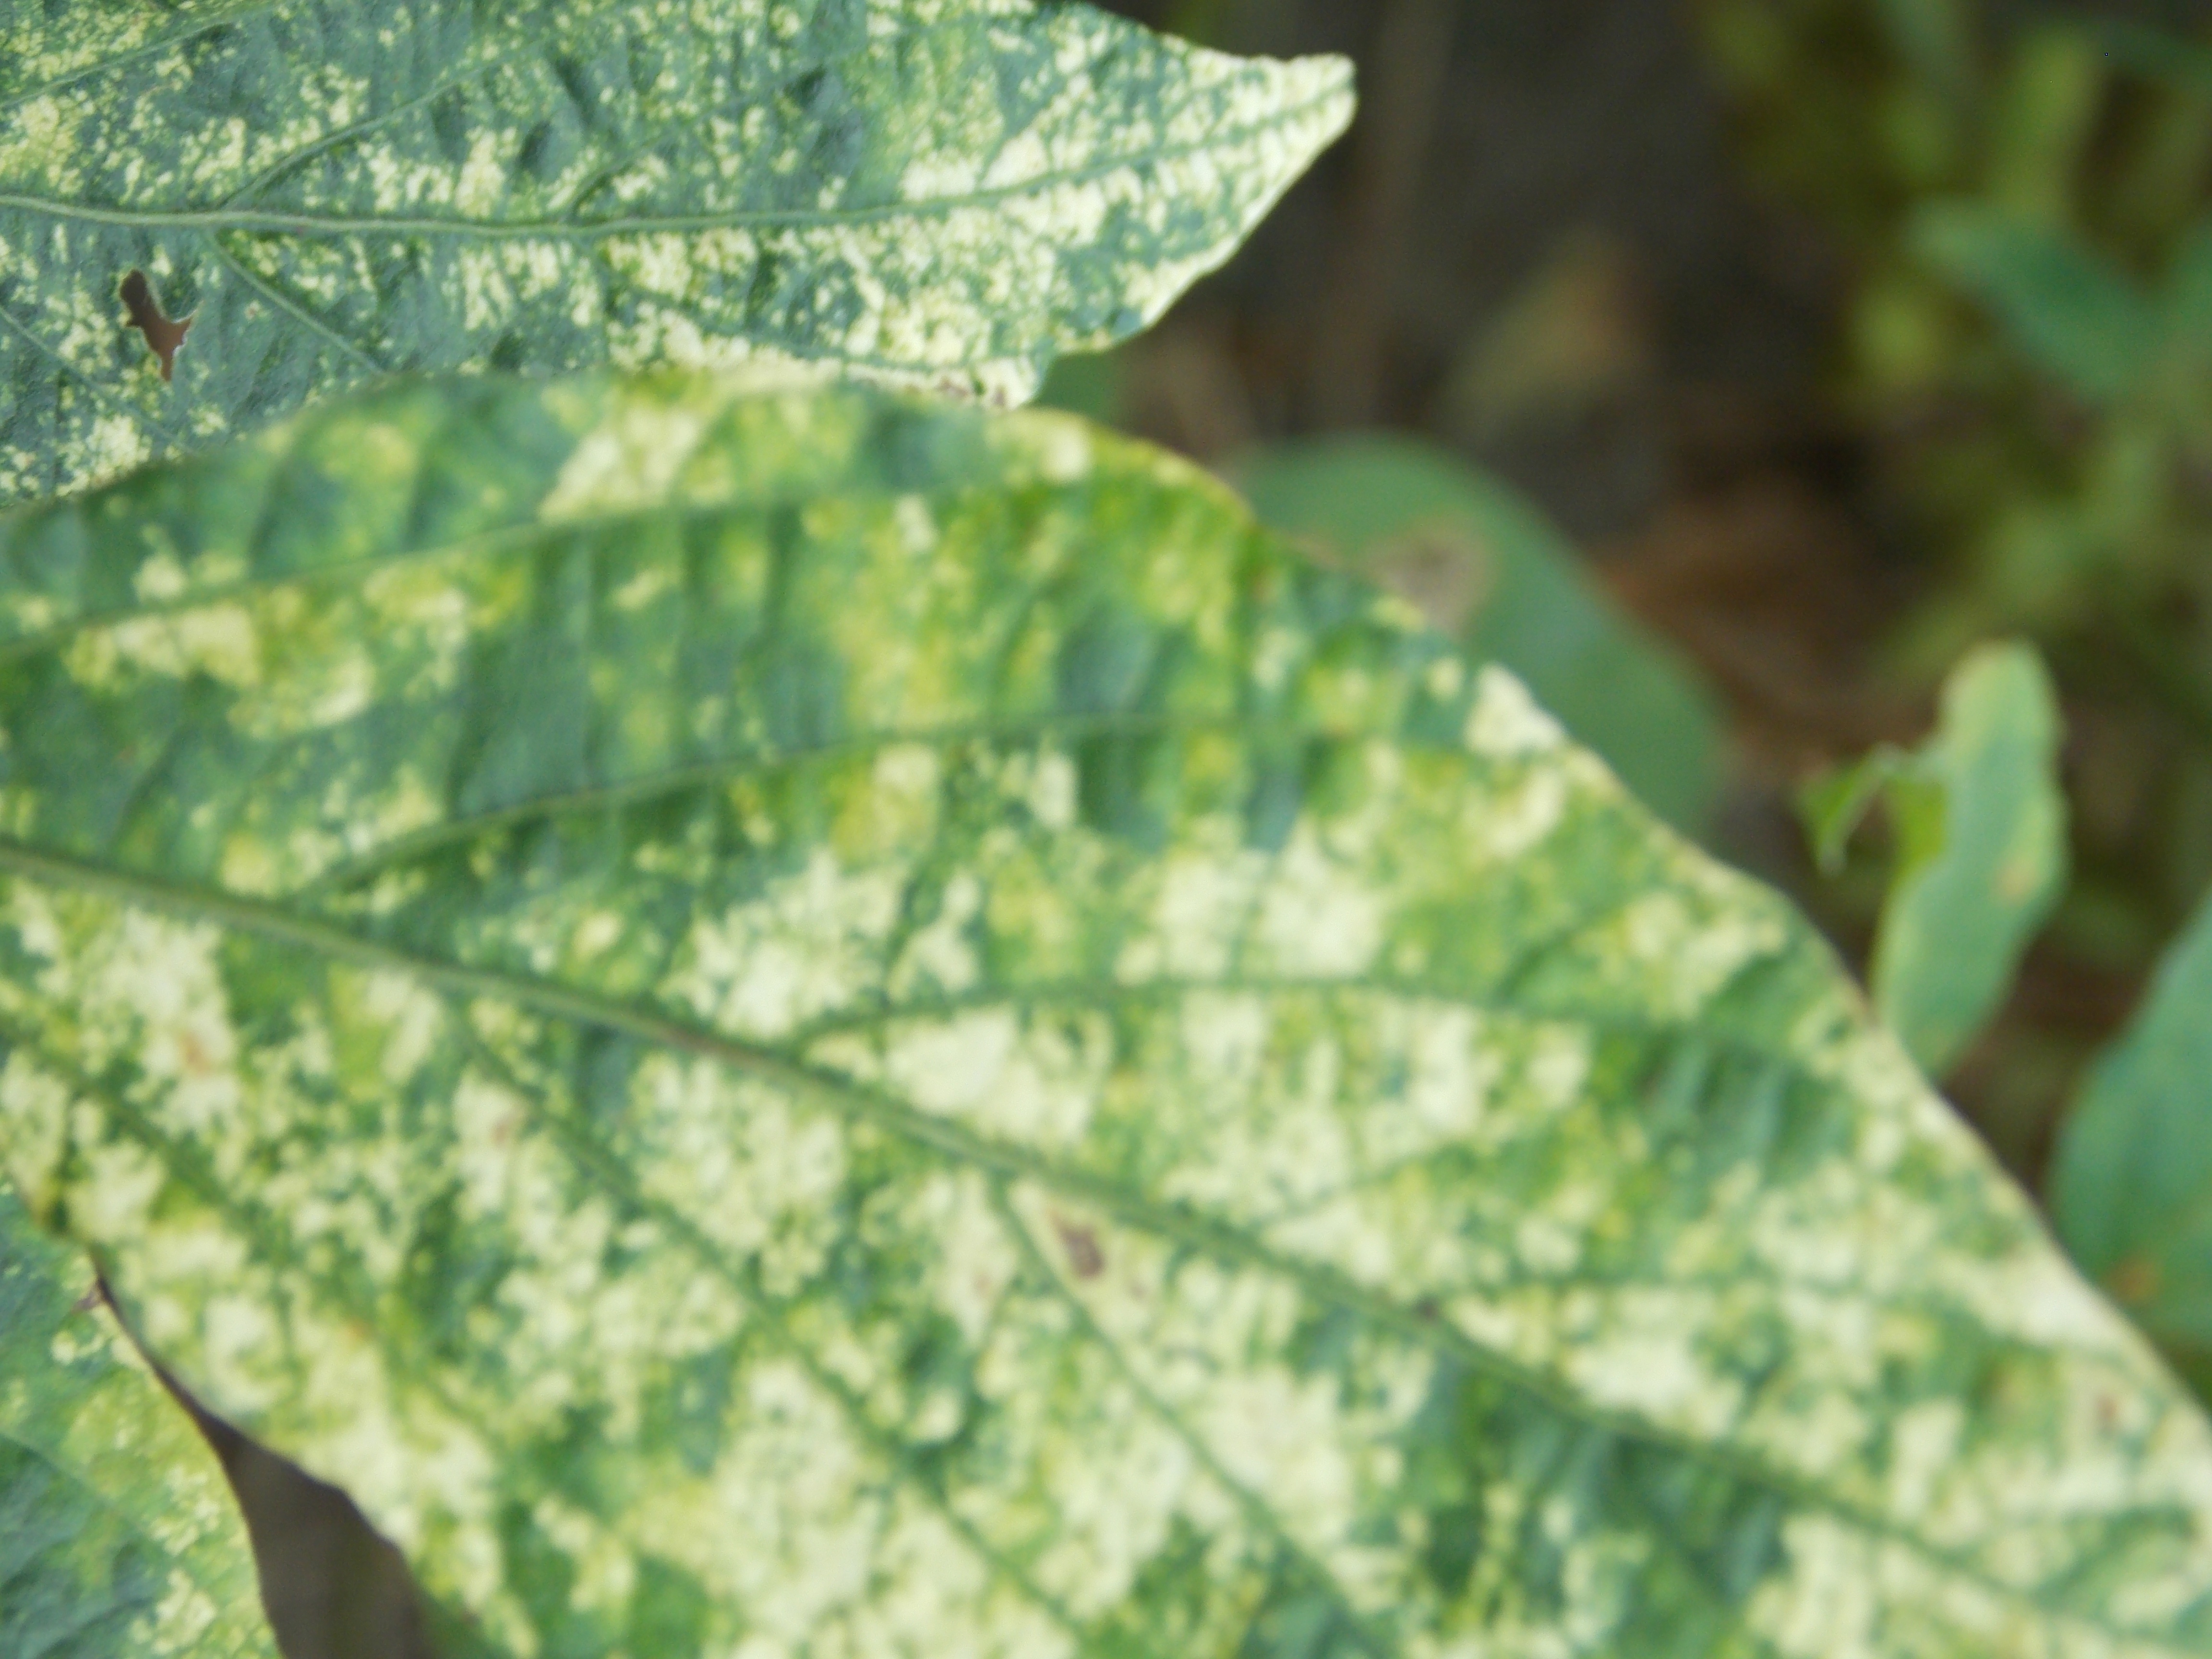
Label: Disease